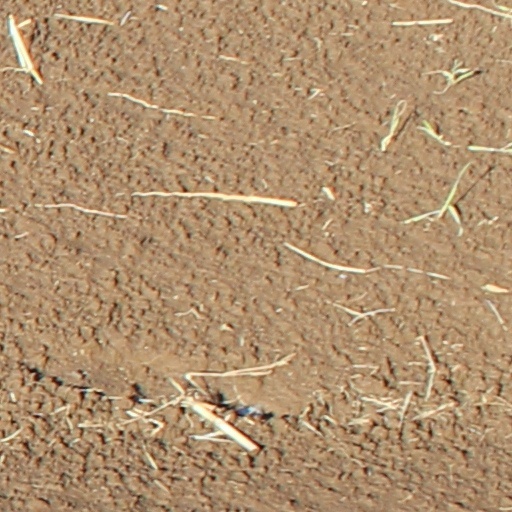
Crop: wheat